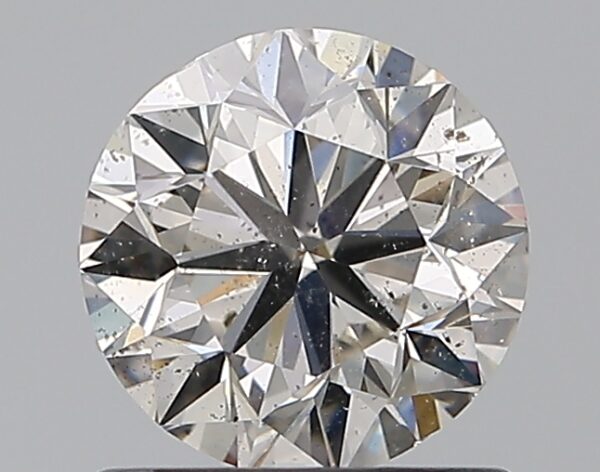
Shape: round
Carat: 0.9
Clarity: SI2
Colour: K
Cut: VG
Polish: EX
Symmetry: VG
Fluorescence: F
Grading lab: GIA
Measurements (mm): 5.96 x 6.04 x 3.87